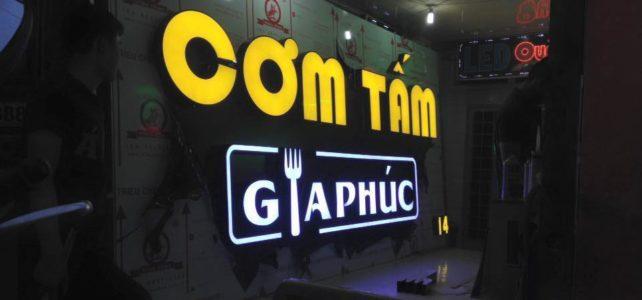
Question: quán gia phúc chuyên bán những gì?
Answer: bán cơm tấm